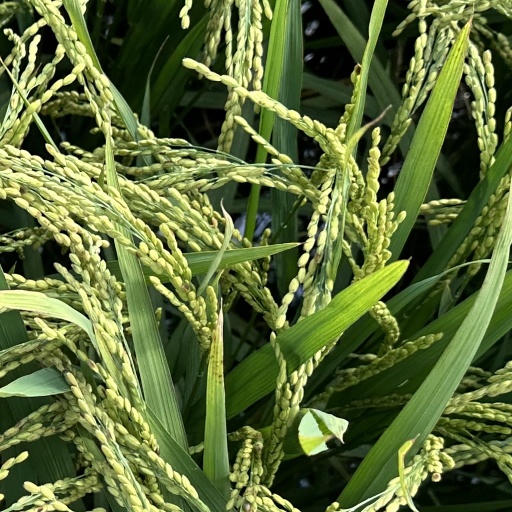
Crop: rice